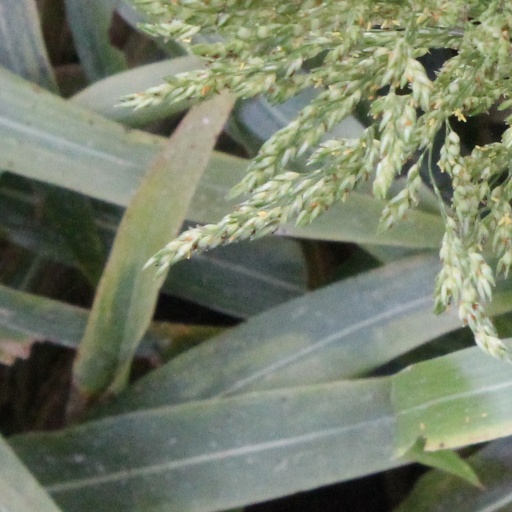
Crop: sorghum